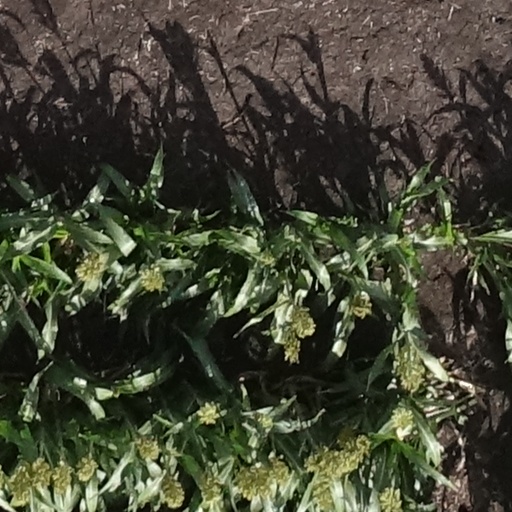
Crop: sorghum